Hunstanworth

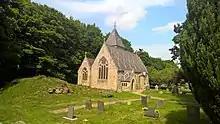
Parish church viewed from the west. The ruins of a 16th-century pele tower can be seen to the left.

Hunstanworth is a village in County Durham, England. It is situated approximately 10 miles to the west of Consett, south-west of the village of Blanchland. The population of the village as taken at the 2011 Census was 116.